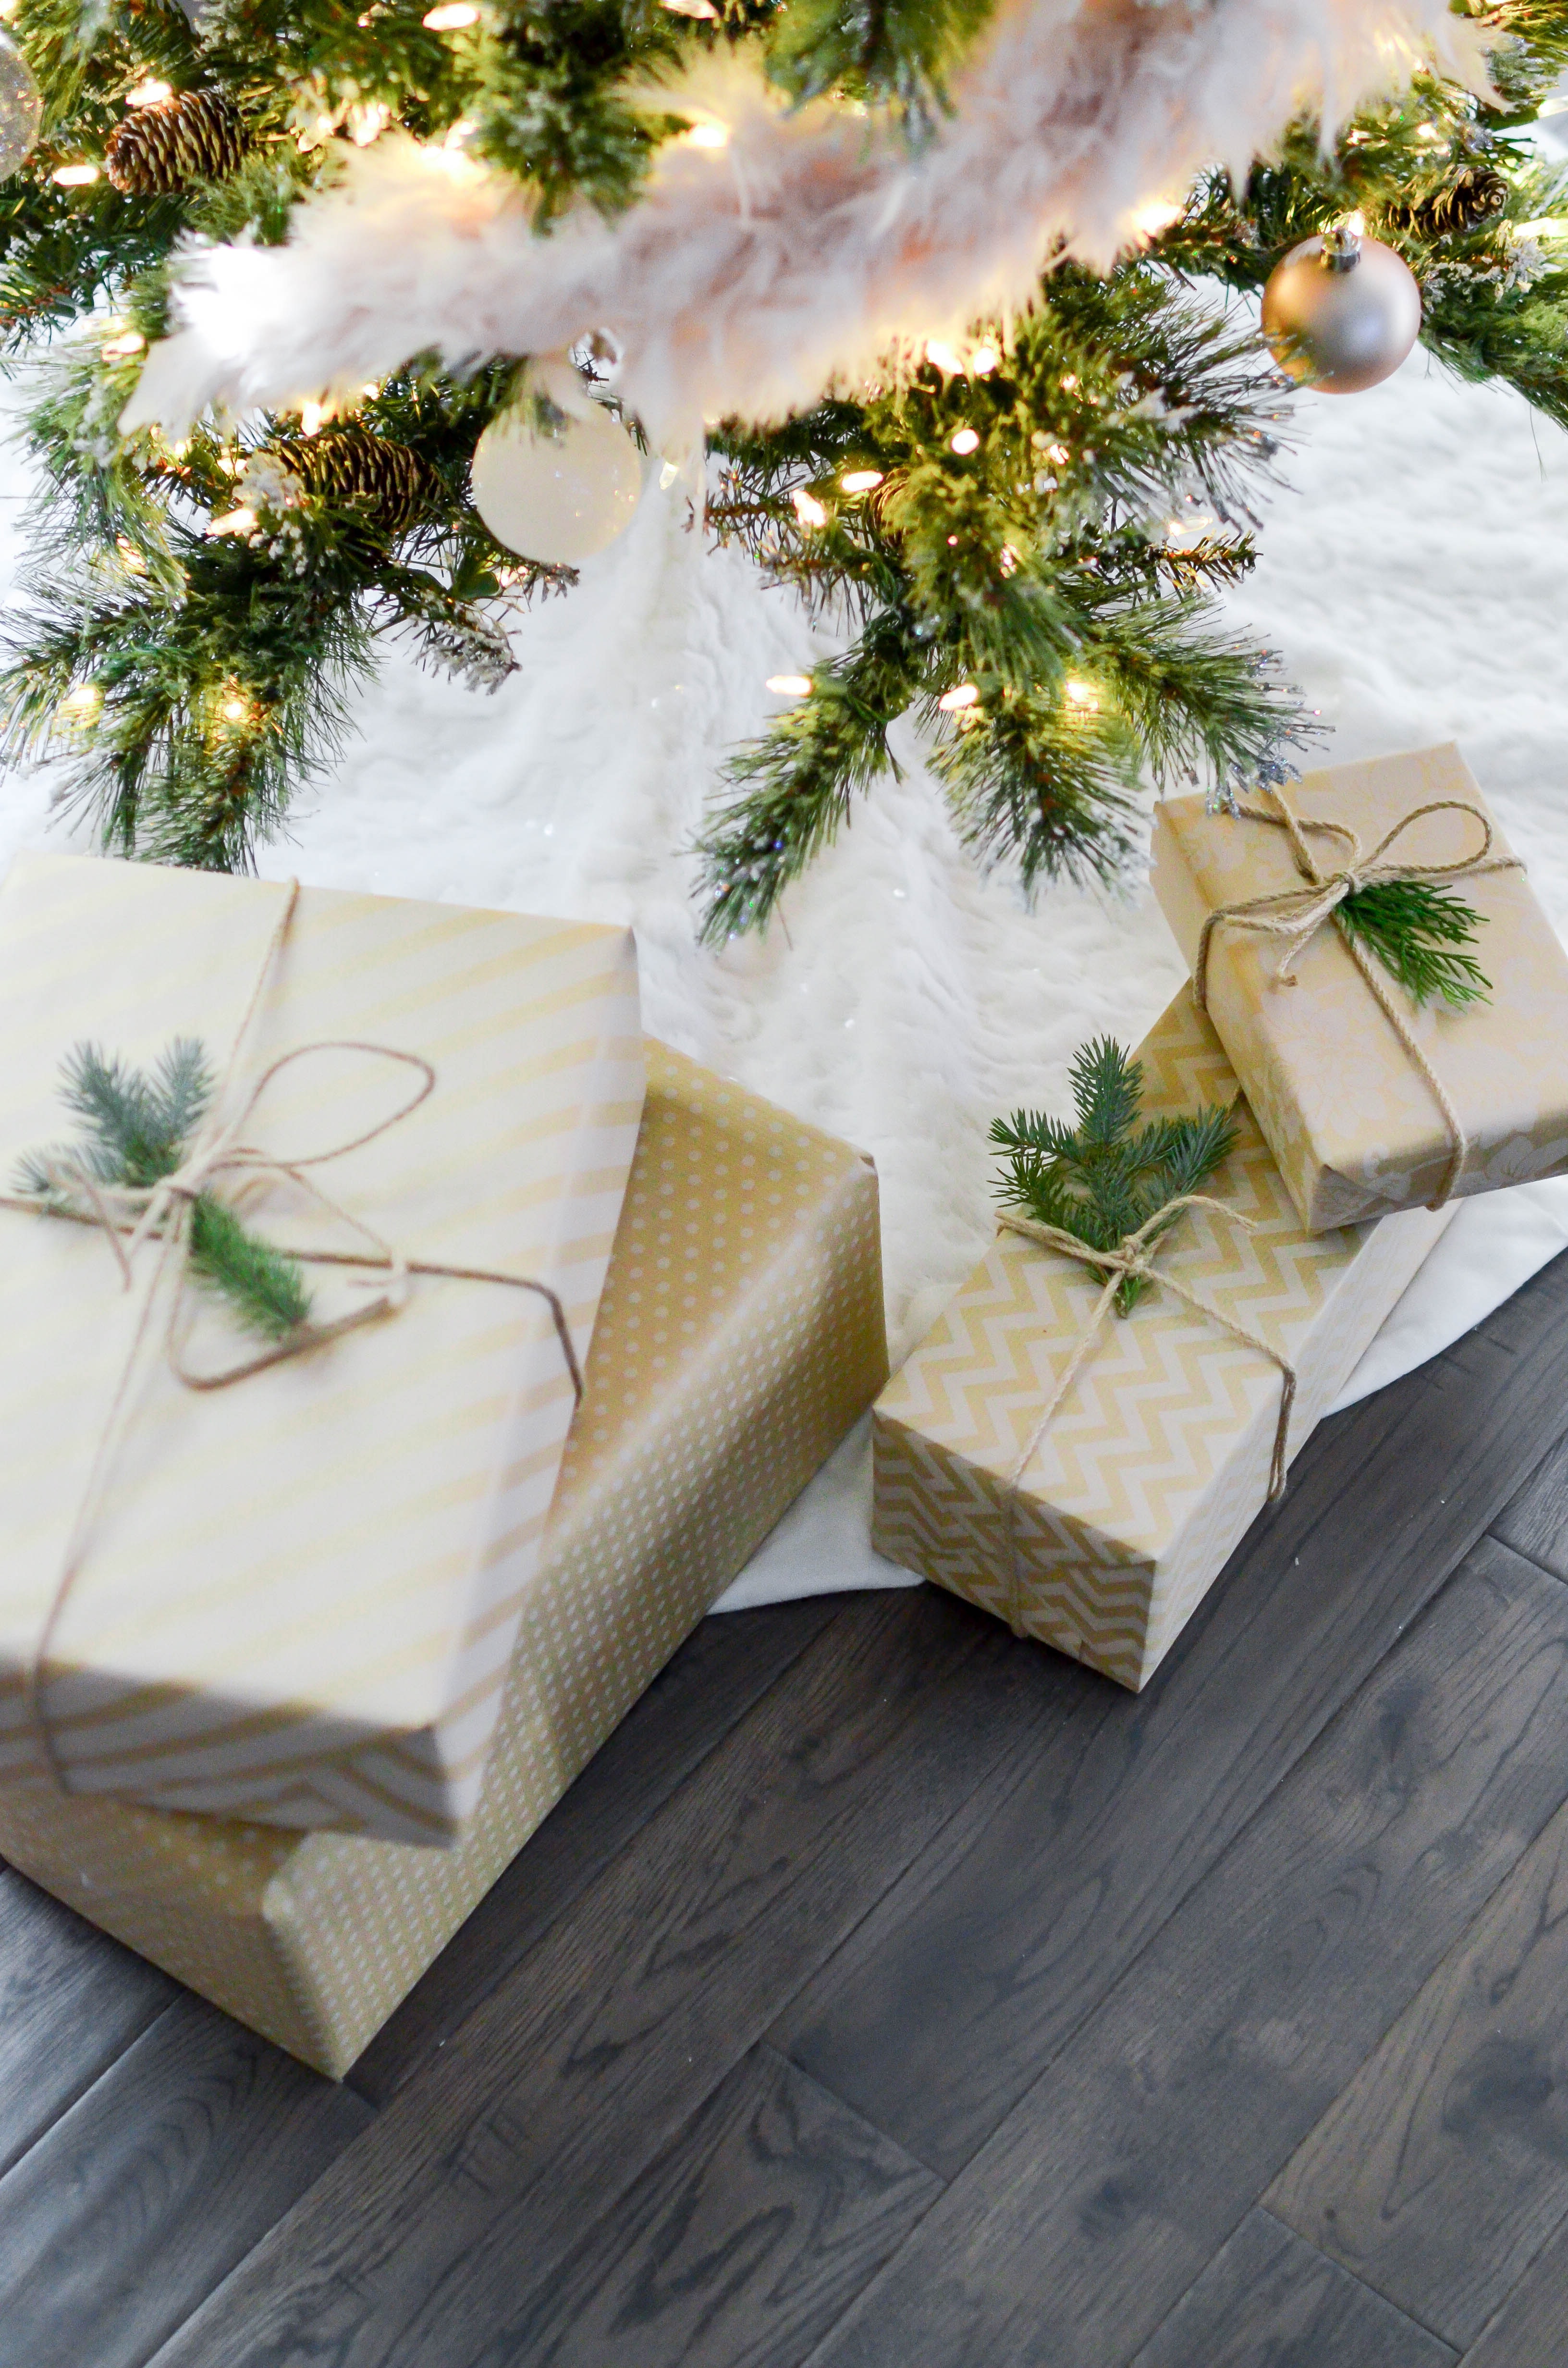
branch, room, tree, twig, table, plant, floral design, party favor, wood, gift wrapping, furniture, interior design, floor, flower, wedding ceremony supply, floristry, christmas decoration